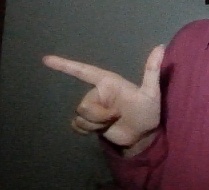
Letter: yaa